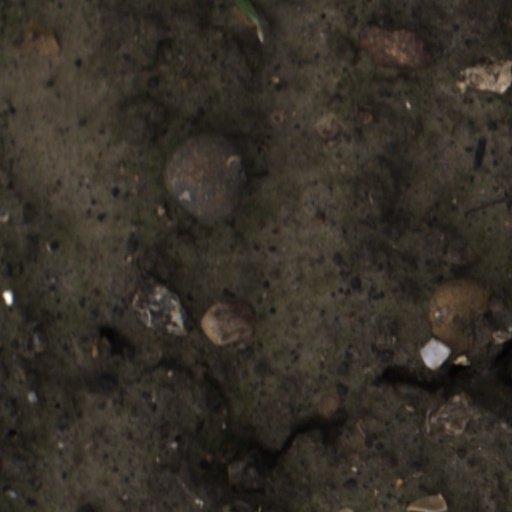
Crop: wheat